White House Reconstruction

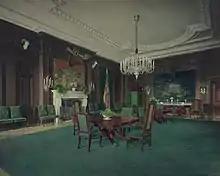
The State Dining Room after the 1902 Roosevelt renovation with the pre-reconstruction paneling

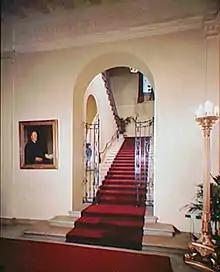
The Grand Stair from the Cross Hall. During the reconstruction it was revised to open into the Entrance Hall with a landing at this end

The rooms of the state floor were reconstructed with few significant changes. The second floor rooms were adjusted to provide built-in closets and additional bathrooms, but otherwise were rebuilt largely as they had been. The third floor was expanded and the rooftop solarium replaced. Two new basement levels were added under the ground floor.